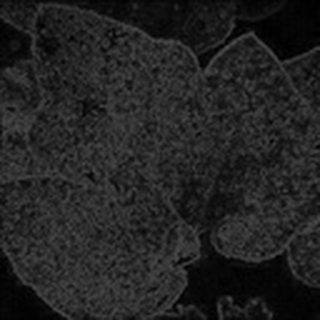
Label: cotton_powdery_mildew